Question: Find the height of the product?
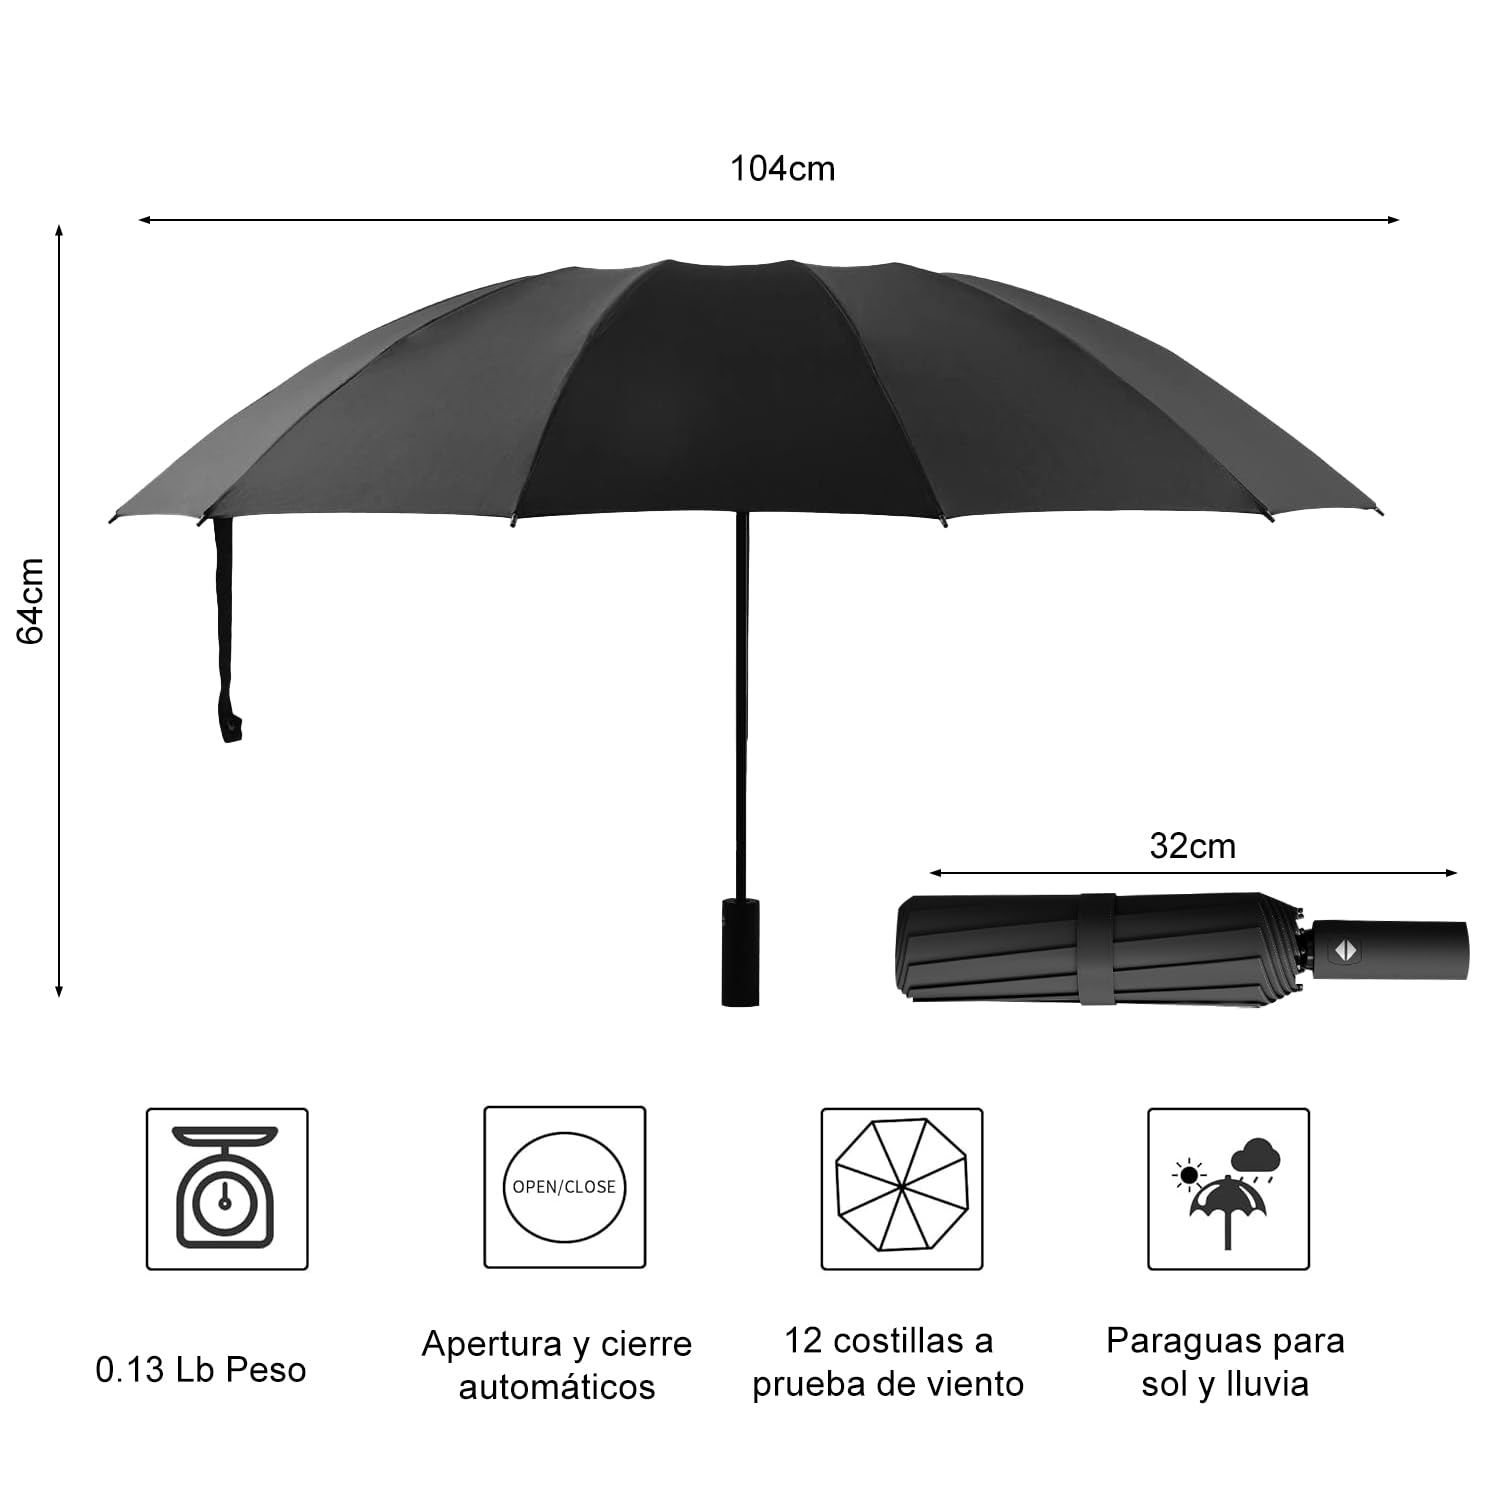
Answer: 64.0 centimetre